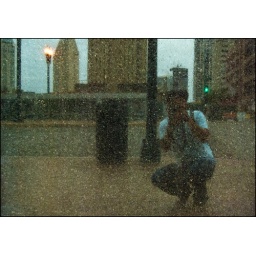
My world reflected on granite from the base of a column at the courthouse in downtown San Diego.no added effects